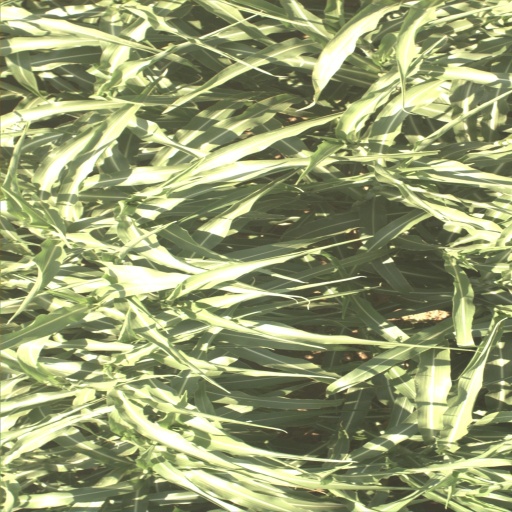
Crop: sorghum